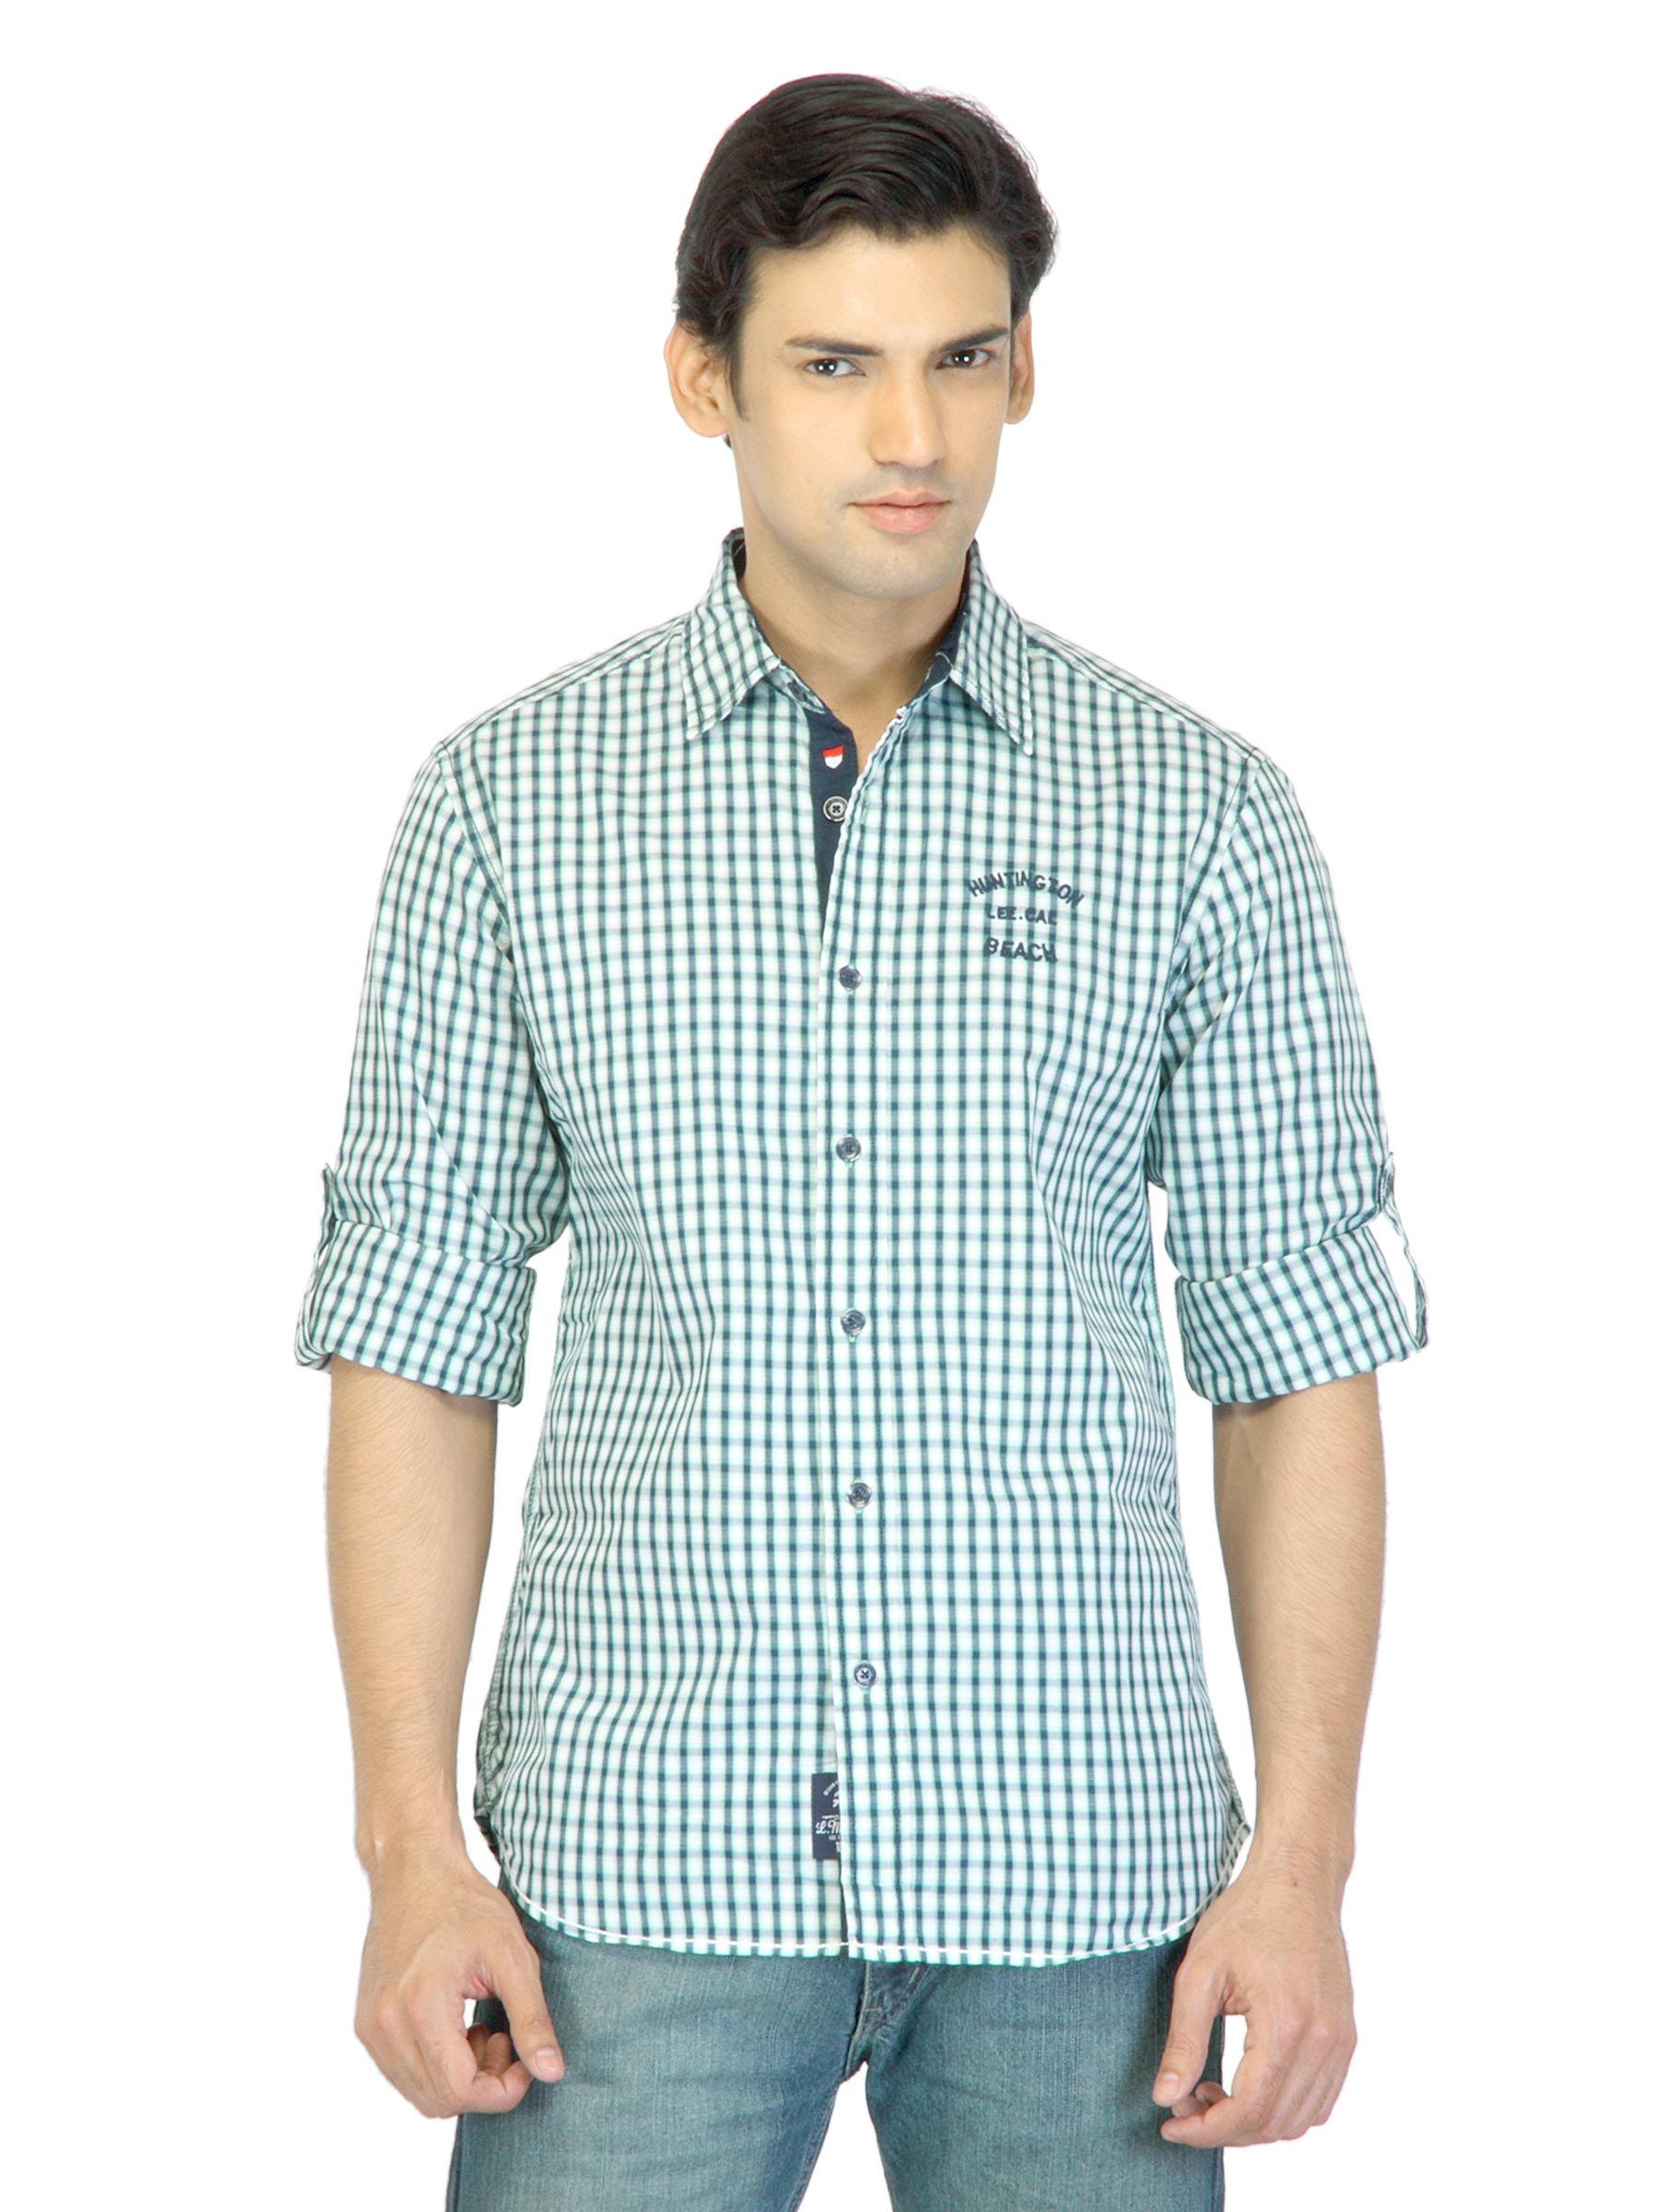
Lee Men Rubin Blue Shirt
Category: Apparel / Topwear / Shirts
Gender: Men
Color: Blue
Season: Summer 2012
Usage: Casual